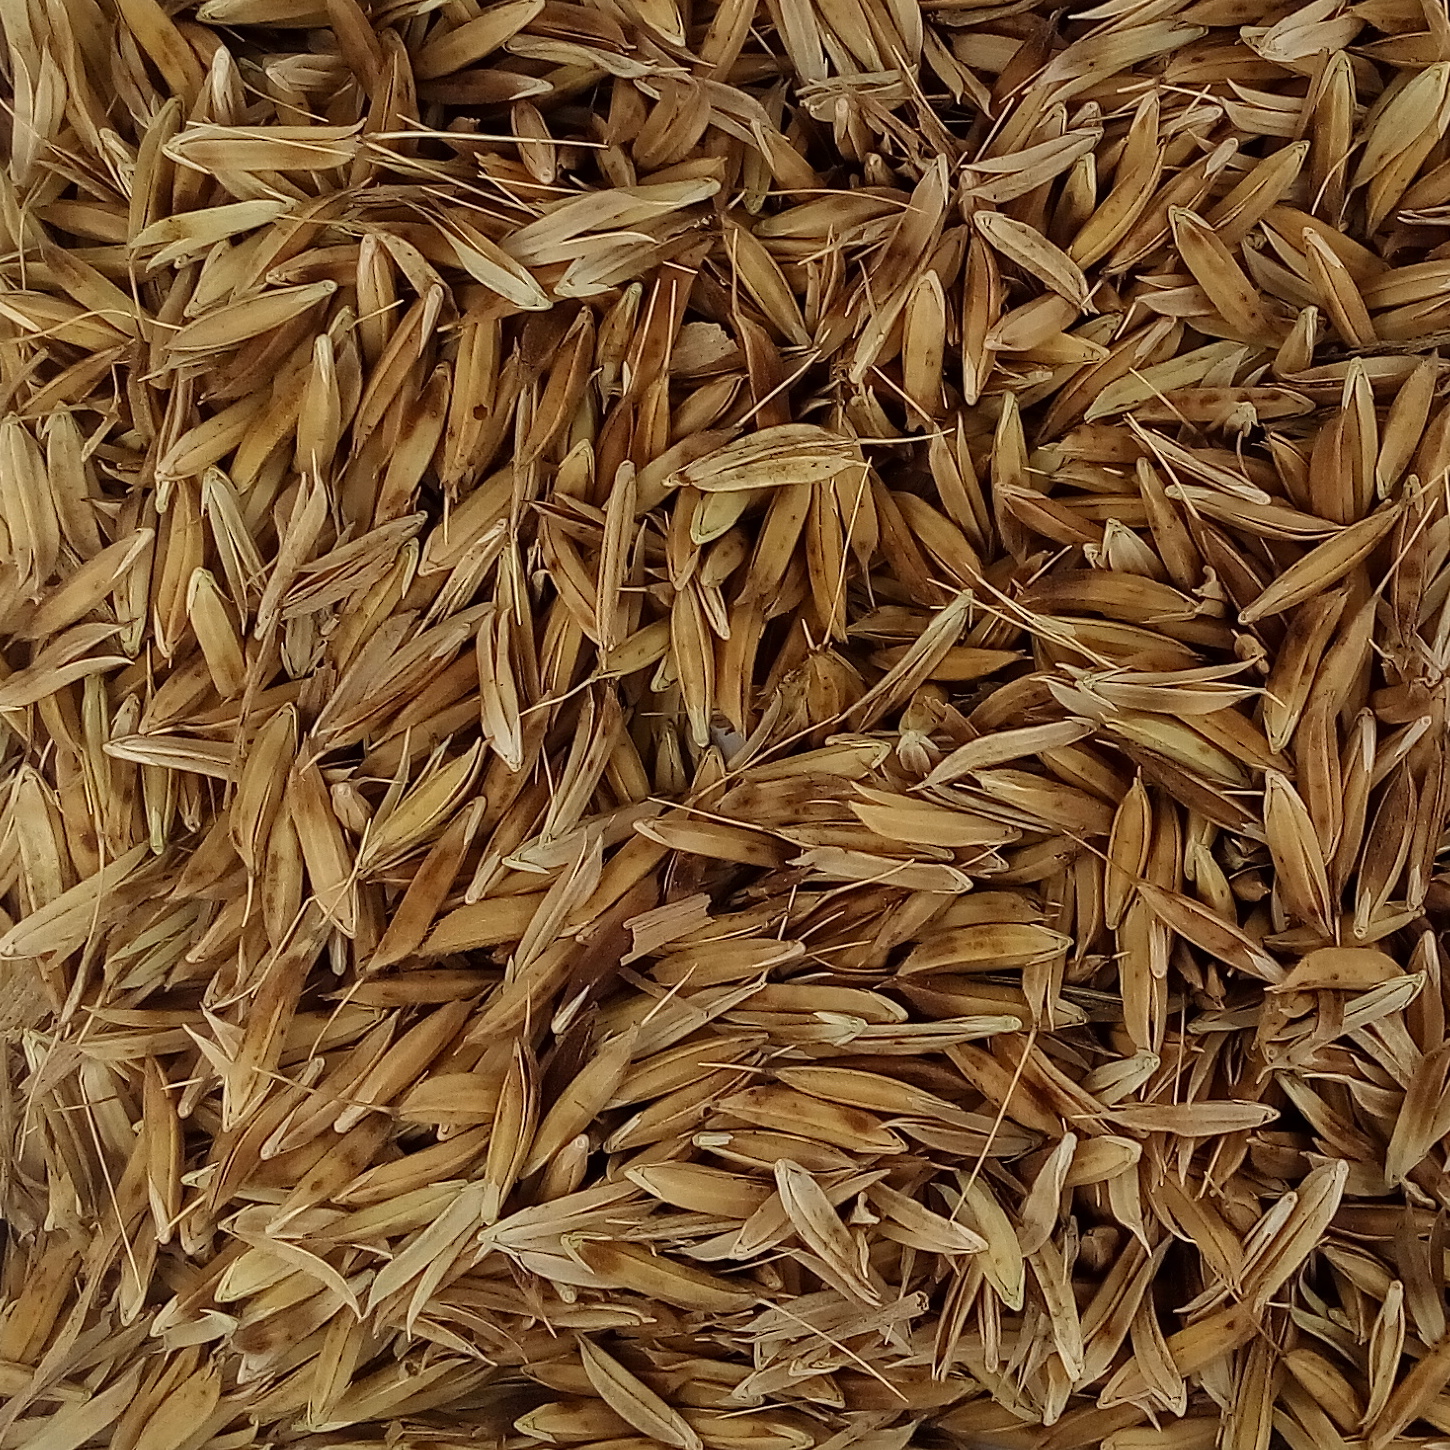
Rice seed variety: DHBT_3